LNWR Webb Experiment Class

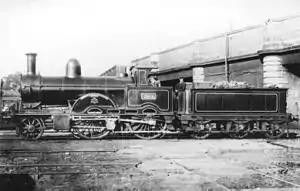
No.301 "Economist"

The London and North Western Railway "Experiment" Class was a series of 30 three-cylinder 2-(2-2)-0 compound locomotives designed by Francis Webb for the London and North Western Railway between 1882 and 1884. They were Webb’s first large-scale experiment with a class of express compound locomotives, and the first engine was named accordingly. They were followed by a class of similar, but larger locomotives, that featured larger boilers and smaller driving wheels – the LNWR Dreadnought Class.